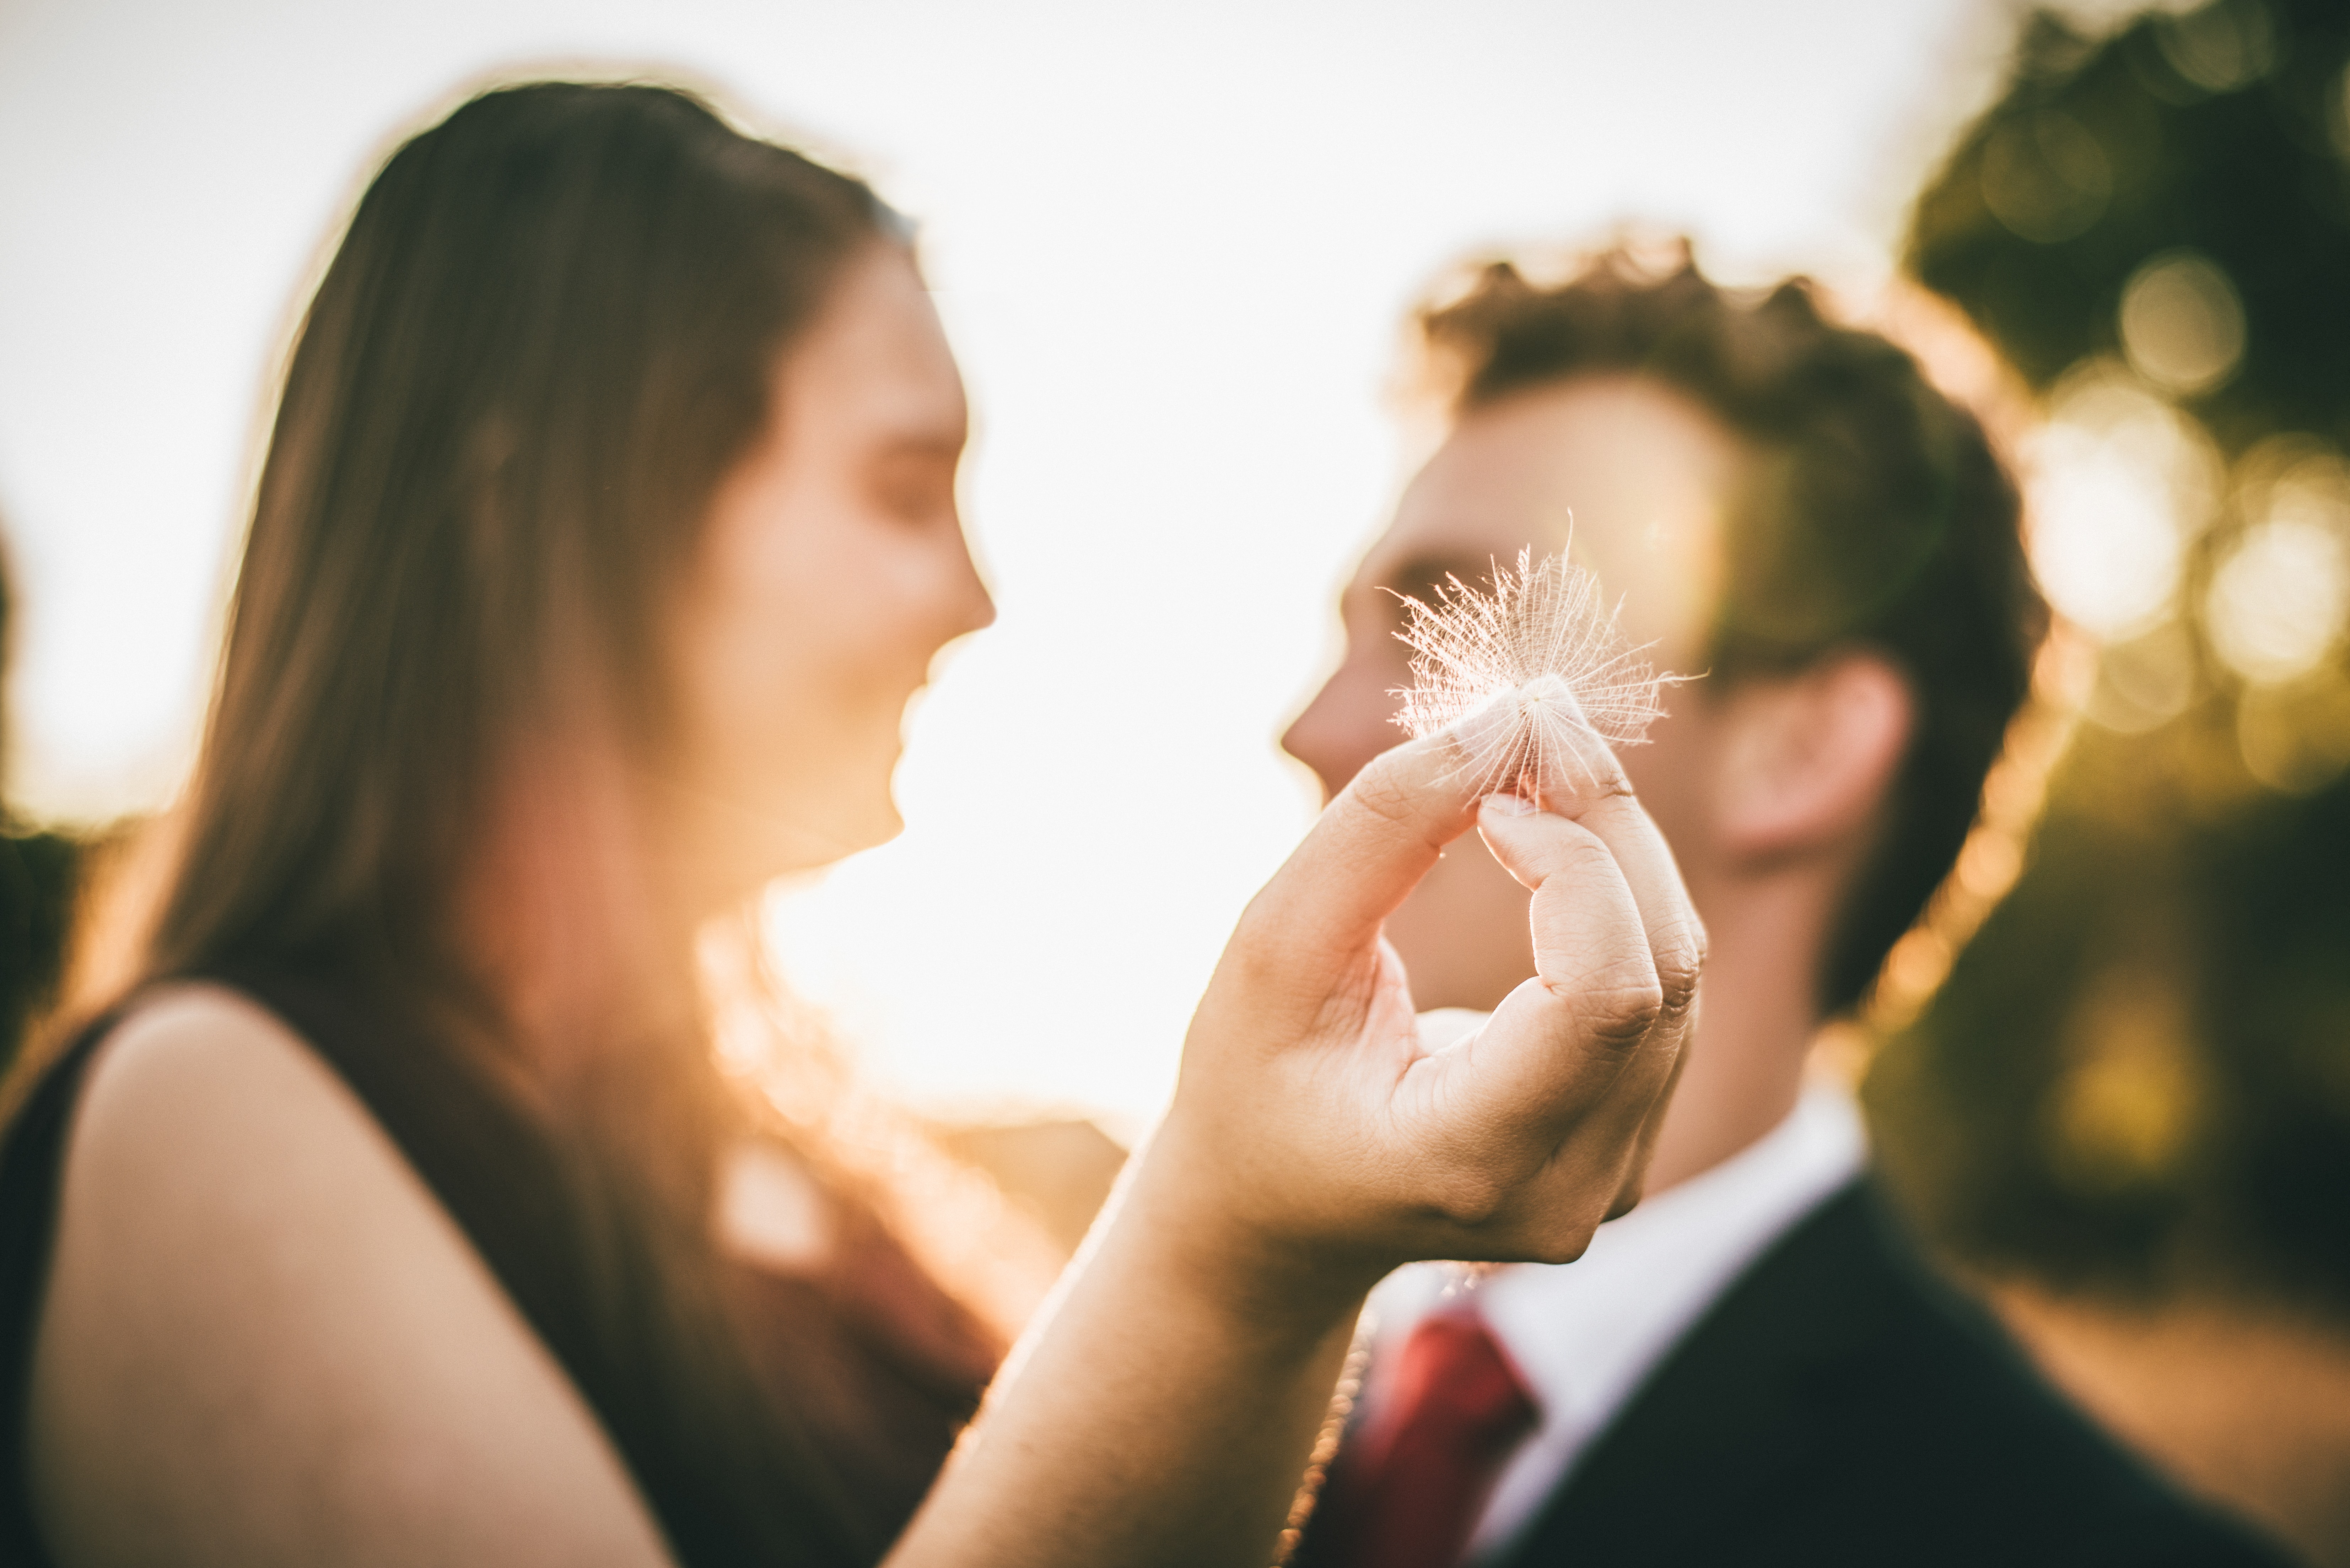
photograph, yellow, beauty, wedding dress, ceremony, backlighting, bridal clothing, dress, photography, wedding, event, hand, flash photography, happy, love, formal wear, gesture, flower, bride, wedding ceremony supply